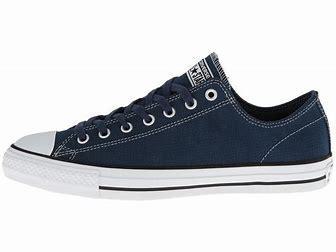
Brand: Converse
Model: Ctas